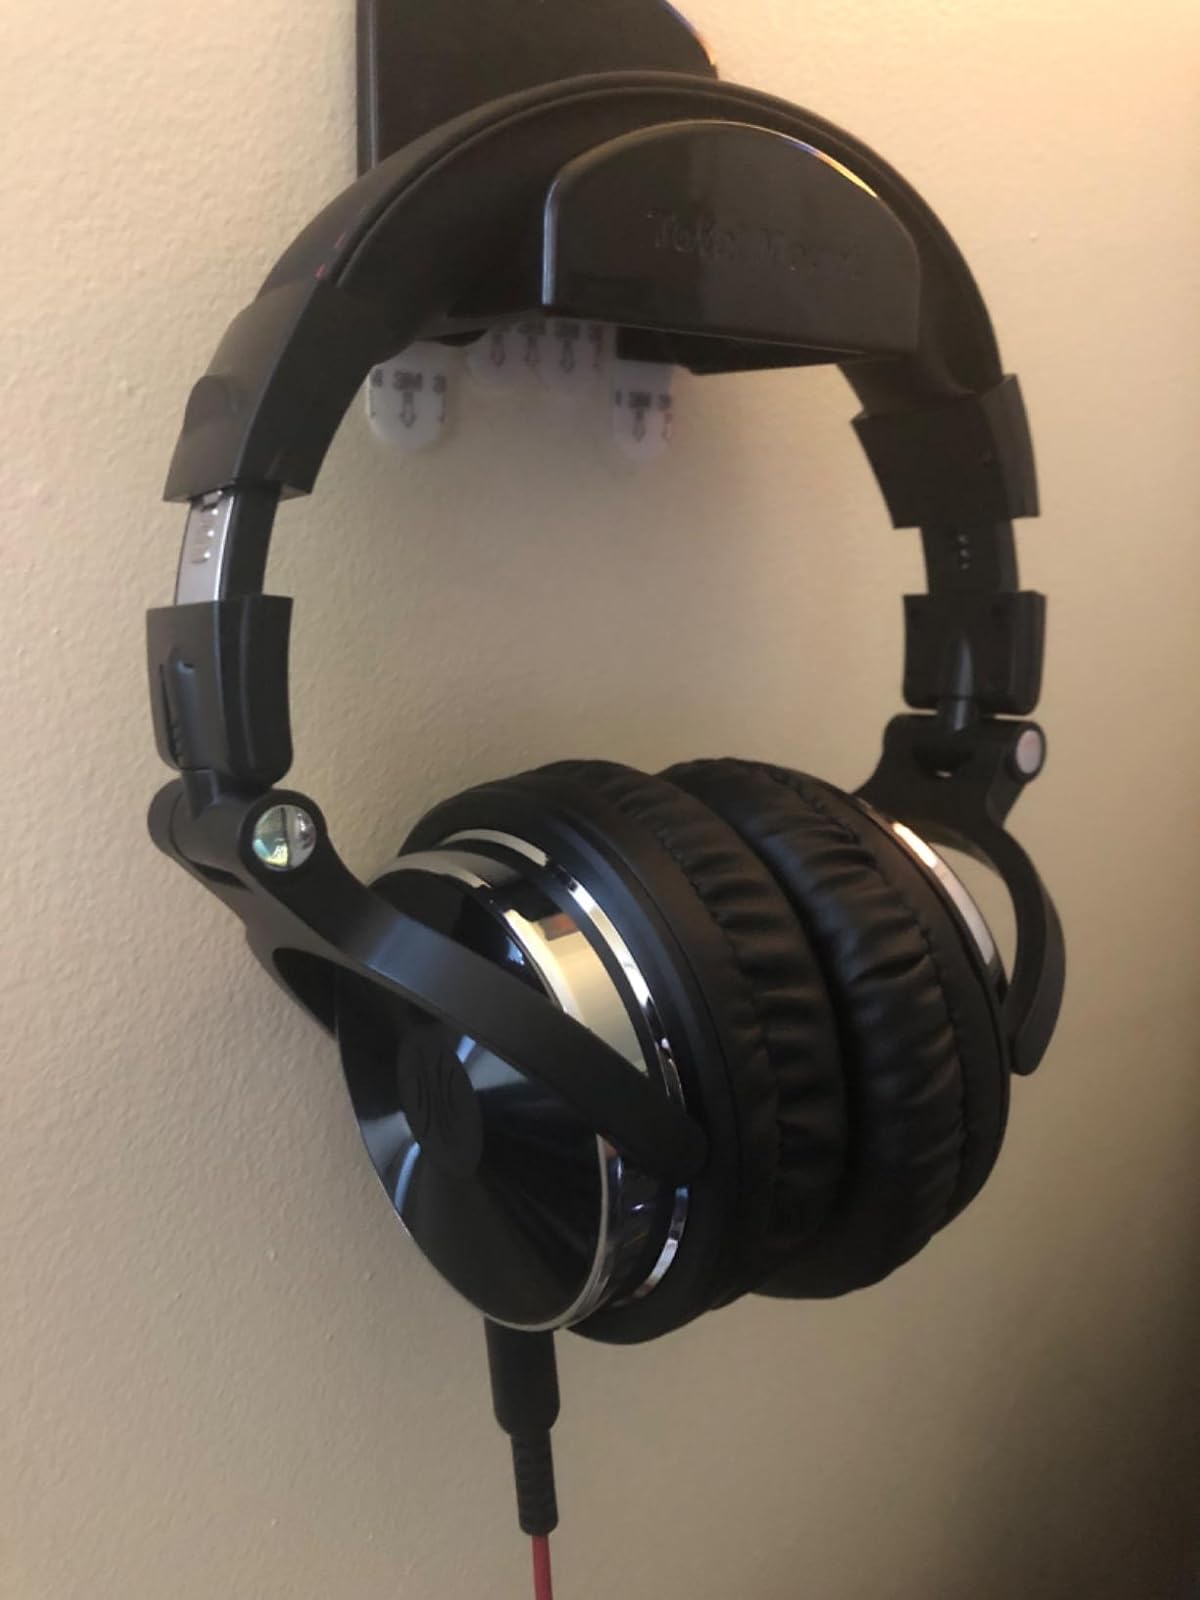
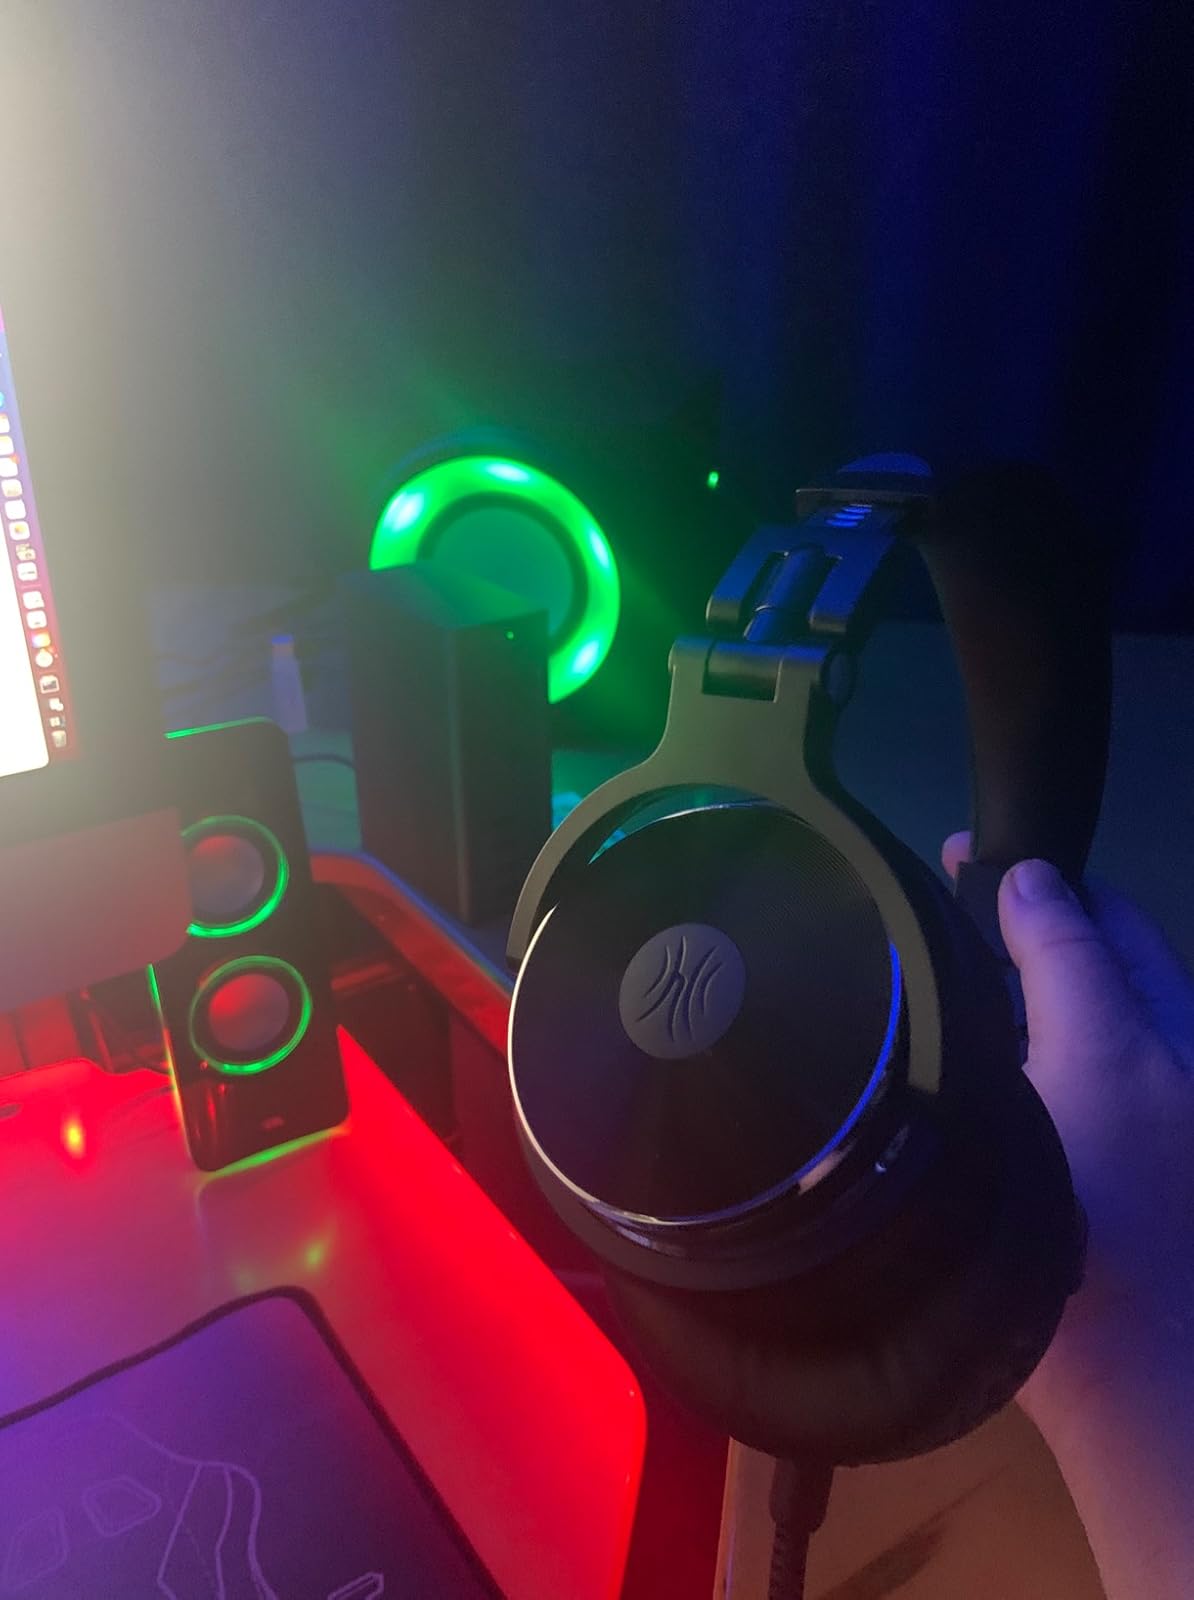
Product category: headphones
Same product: yes